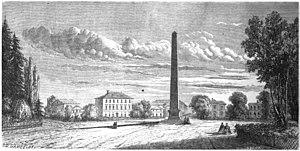
L'obélisque à Munich.